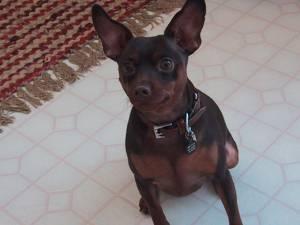
miniature pinscher